David McEwen Eberts

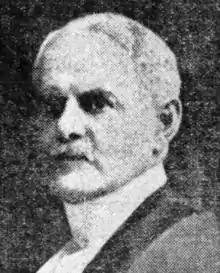

David McEwen Eberts (April 22, 1850 – May 20, 1924) was a lawyer and political figure in British Columbia, Canada. He represented Victoria from 1890 to 1894, South Victoria from 1894 to 1903 and Saanich from 1907 to 1916 in the Legislative Assembly of British Columbia as a Conservative.